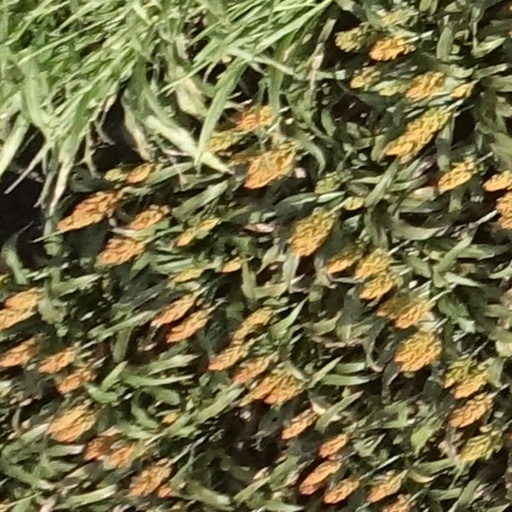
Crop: sorghum